Kalyana Vaibhogame

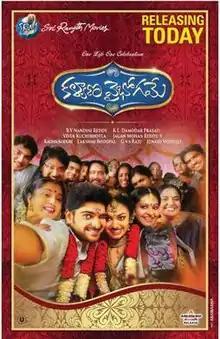
Release poster

Kalyana Vaibhogame is a 2016 Indian Telugu romantic comedy film written and directed by B. V. Nandini Reddy. Produced by K.L.Damodar Prasad under Sri Ranjith Movies the film stars Naga Shourya and Malavika Nair and Raasi, Aishwarya, Raj Mudhiraj and Anand in the supporting roles. The film was released worldwide on 4 March 2016 to critical acclaim.